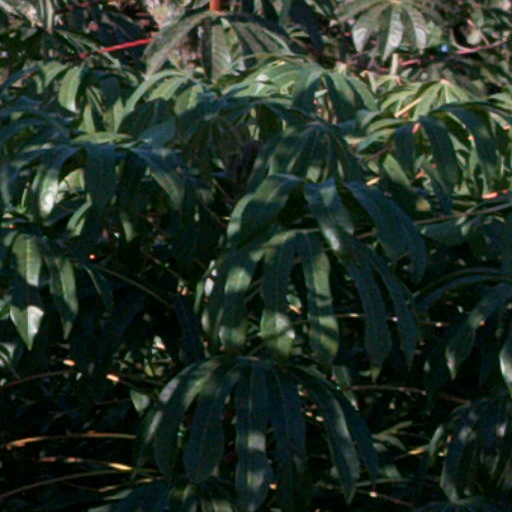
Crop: cassava